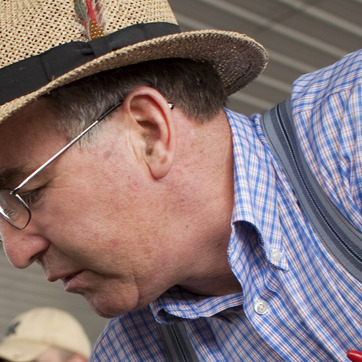
Material: skin